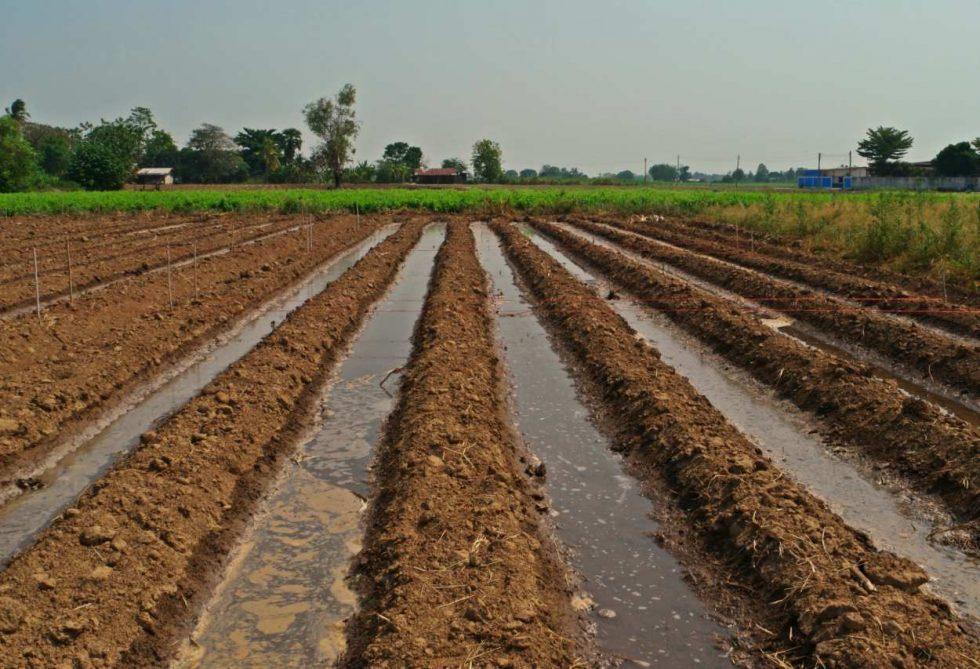
Skimu ya unyunyuzaji. Imewasaidia sana wakulima kuweza kuhifadhi rotuba ya shamba na pia kuhifadhi maji, ili wakaweza kupanda na kuvuna mazao yao kwa wakati unaostahili na kupeleka sokoni na kuweza kuuza na kupata pesa itayowasaidia hapo baadae.